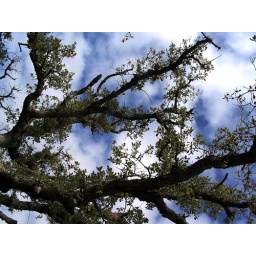
Bright blue sky through an old tree in Bidwell Park